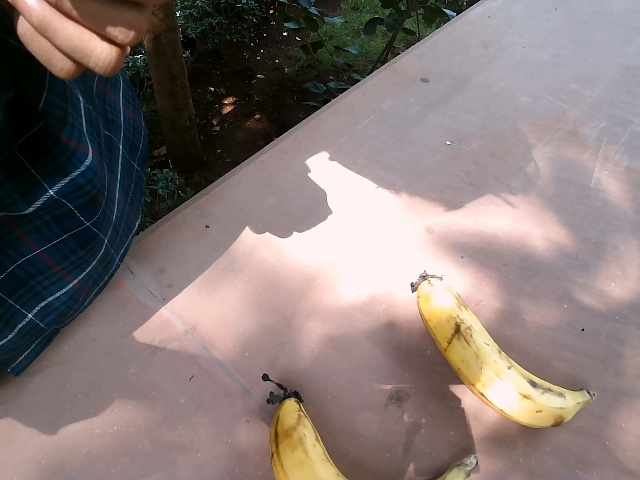
Label: Ripe_Banana